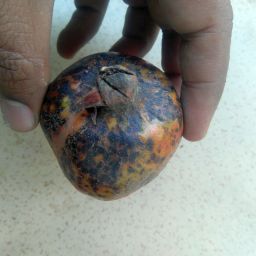
Fruit: Pomegranate
Quality: Bad